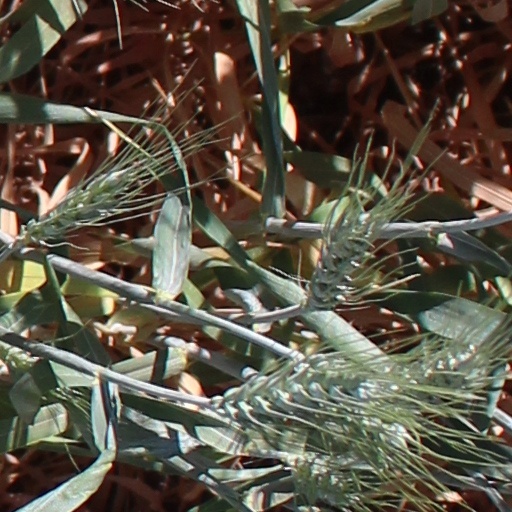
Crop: wheat